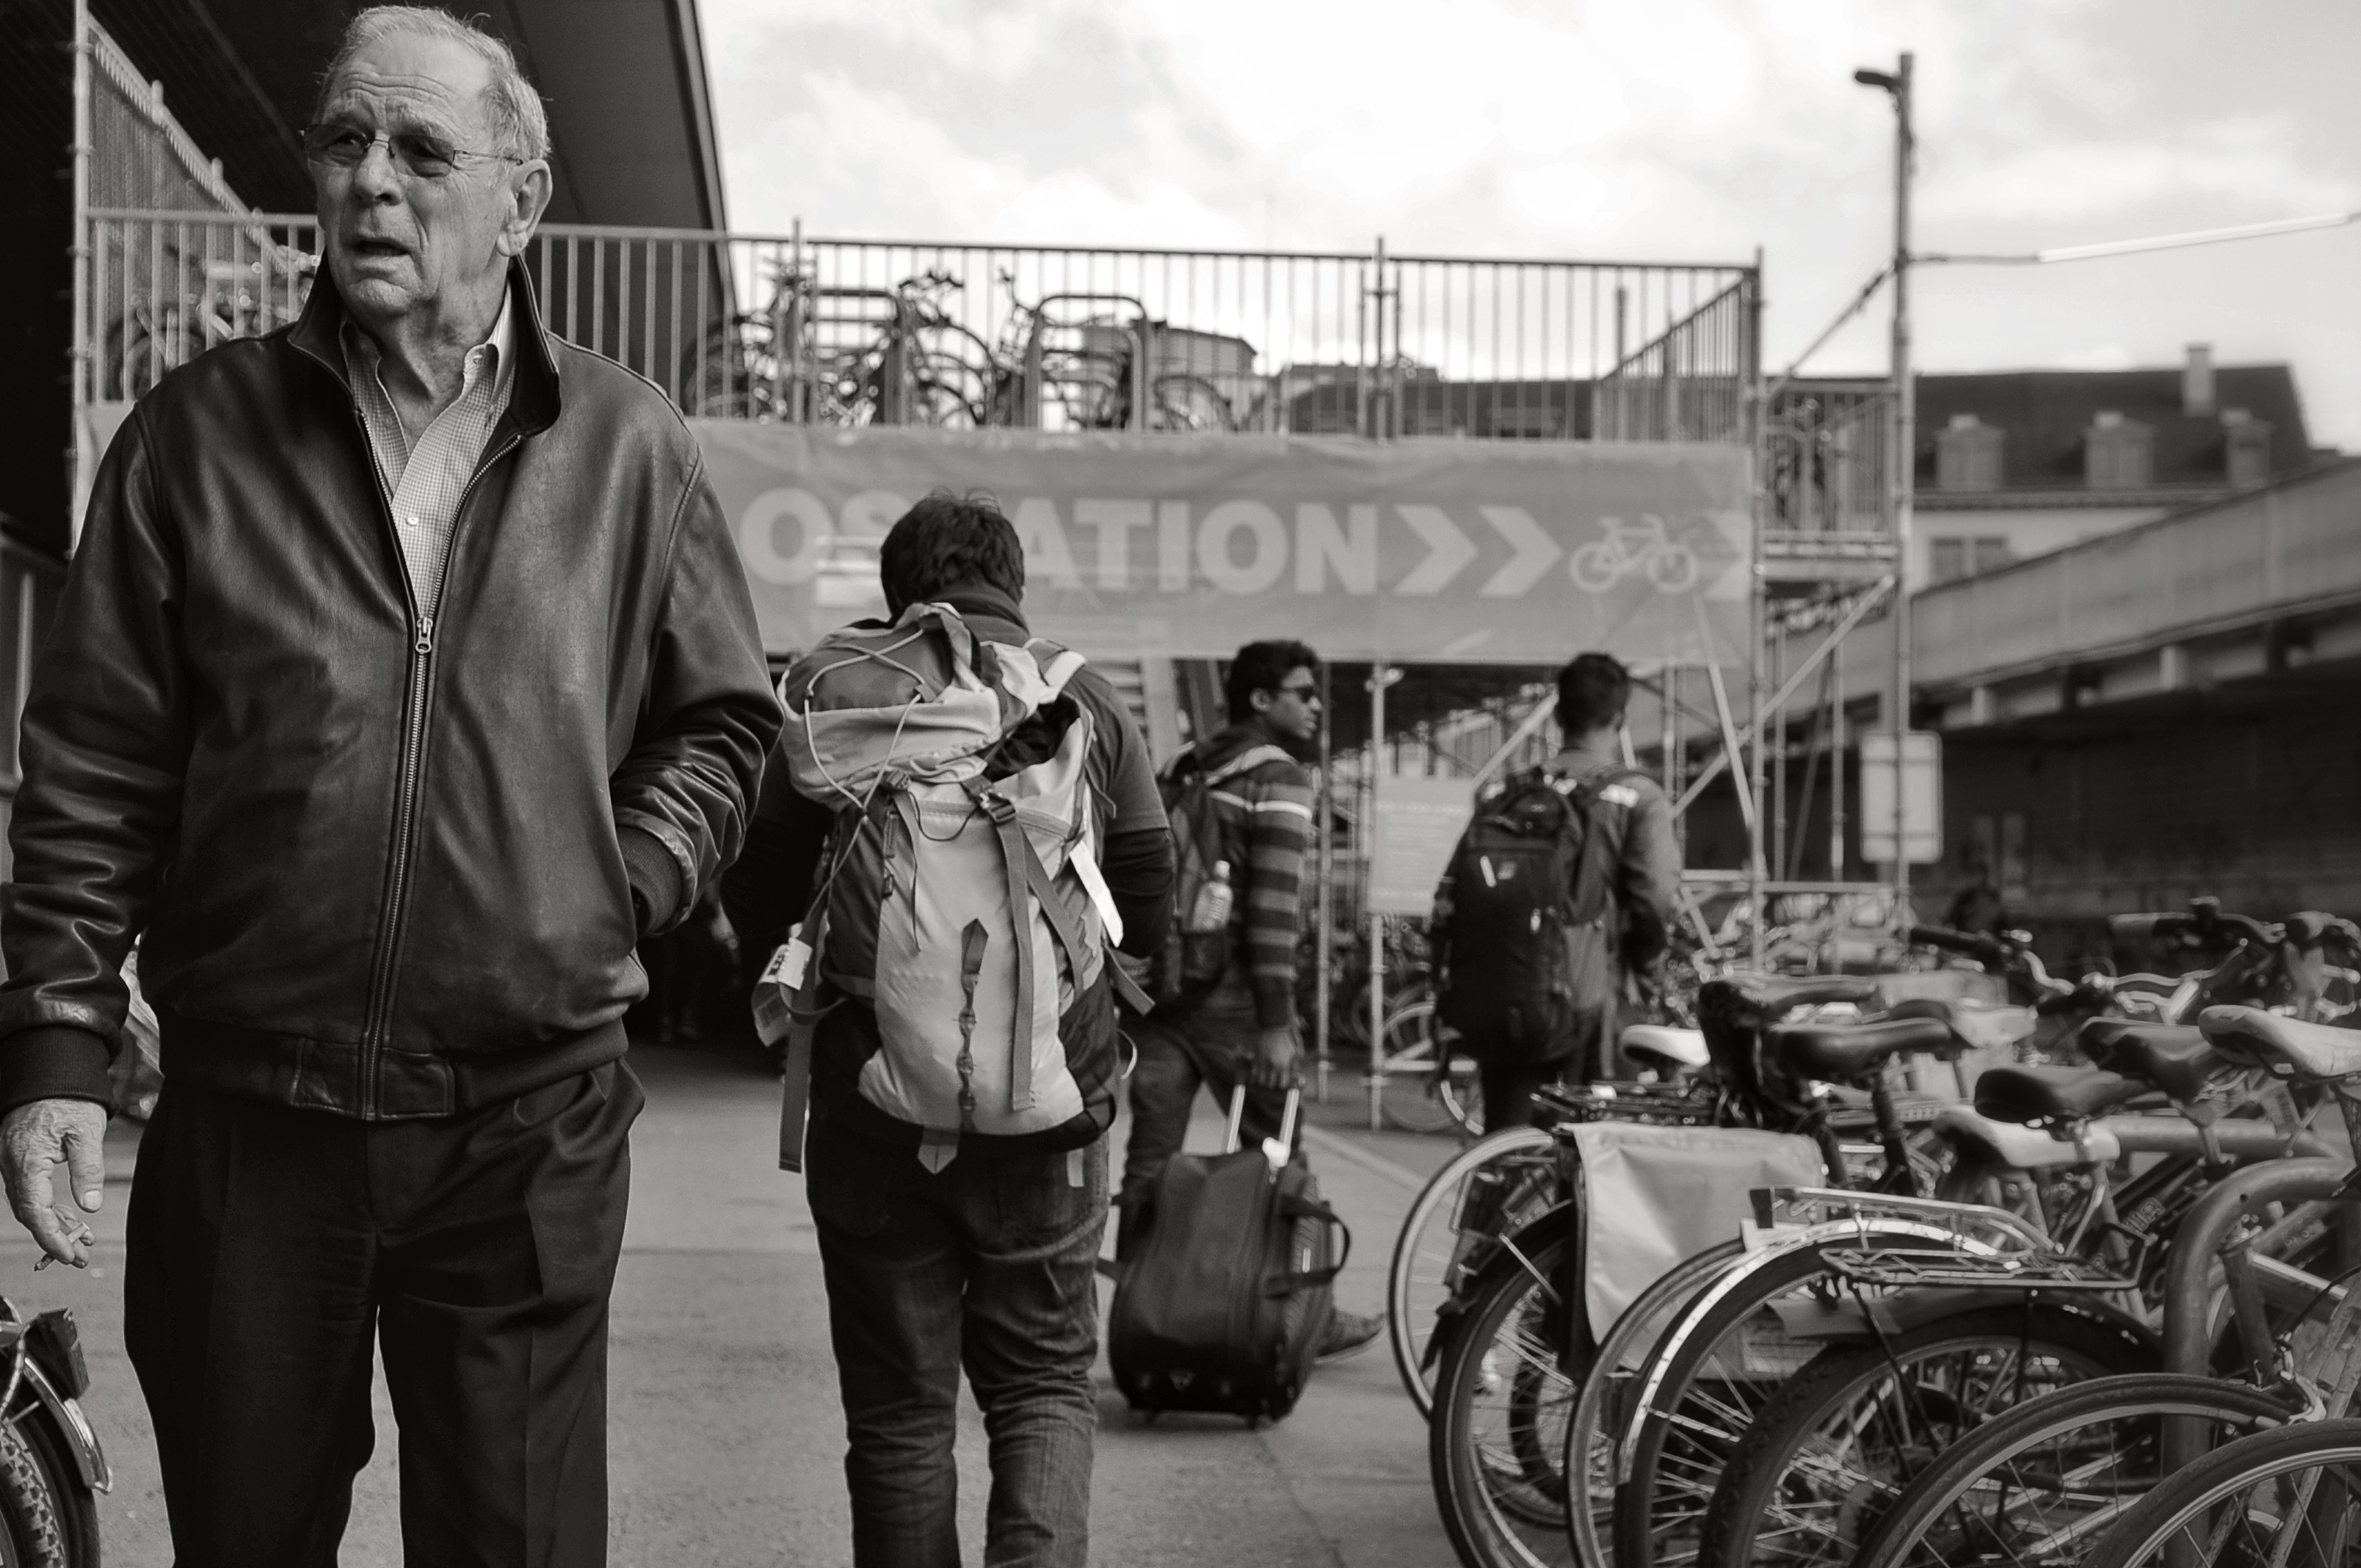
black and white, people, street, urban, vehicle, nikon, monochrome, streetart, ch, schweiz, switzerland, strasse, zurich, blancoynegro, streetphoto, schwarzundweiss, mainstation, passanten, thomas8047, onthestreets, iamnikon, d300s, streetphotographer, streetartstreetlife, 175528, hb, zuri, velostation, monochrome photography